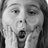
Emotion: surprise